Sundanese people

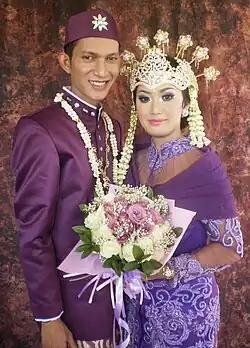
A Sundanese couple wearing neo-traditional wedding attire

The Sundanese are an Austronesian ethnic group native to western part of Java island in Indonesia, with the term "Tatar Pasundan" which covers most of the administrative areas of the provinces of West Java, Banten, Special Capital Region of Jakarta and part of western Central Java. They number approximately 42 million and form Indonesia's second largest ethnic group, and the fourth largest in Southeast Asia. They speak the Sundanese language, which is part of the Austronesian languages.